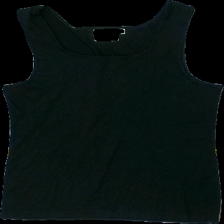
View: front
Type: Tank top
Category: Ladies
Brand: Lindex
Colors: Black
Material: 100% viscose
Cut: C-collar
Size: 46
Season: All
Price range: 50-100
Recommended usage: Reuse